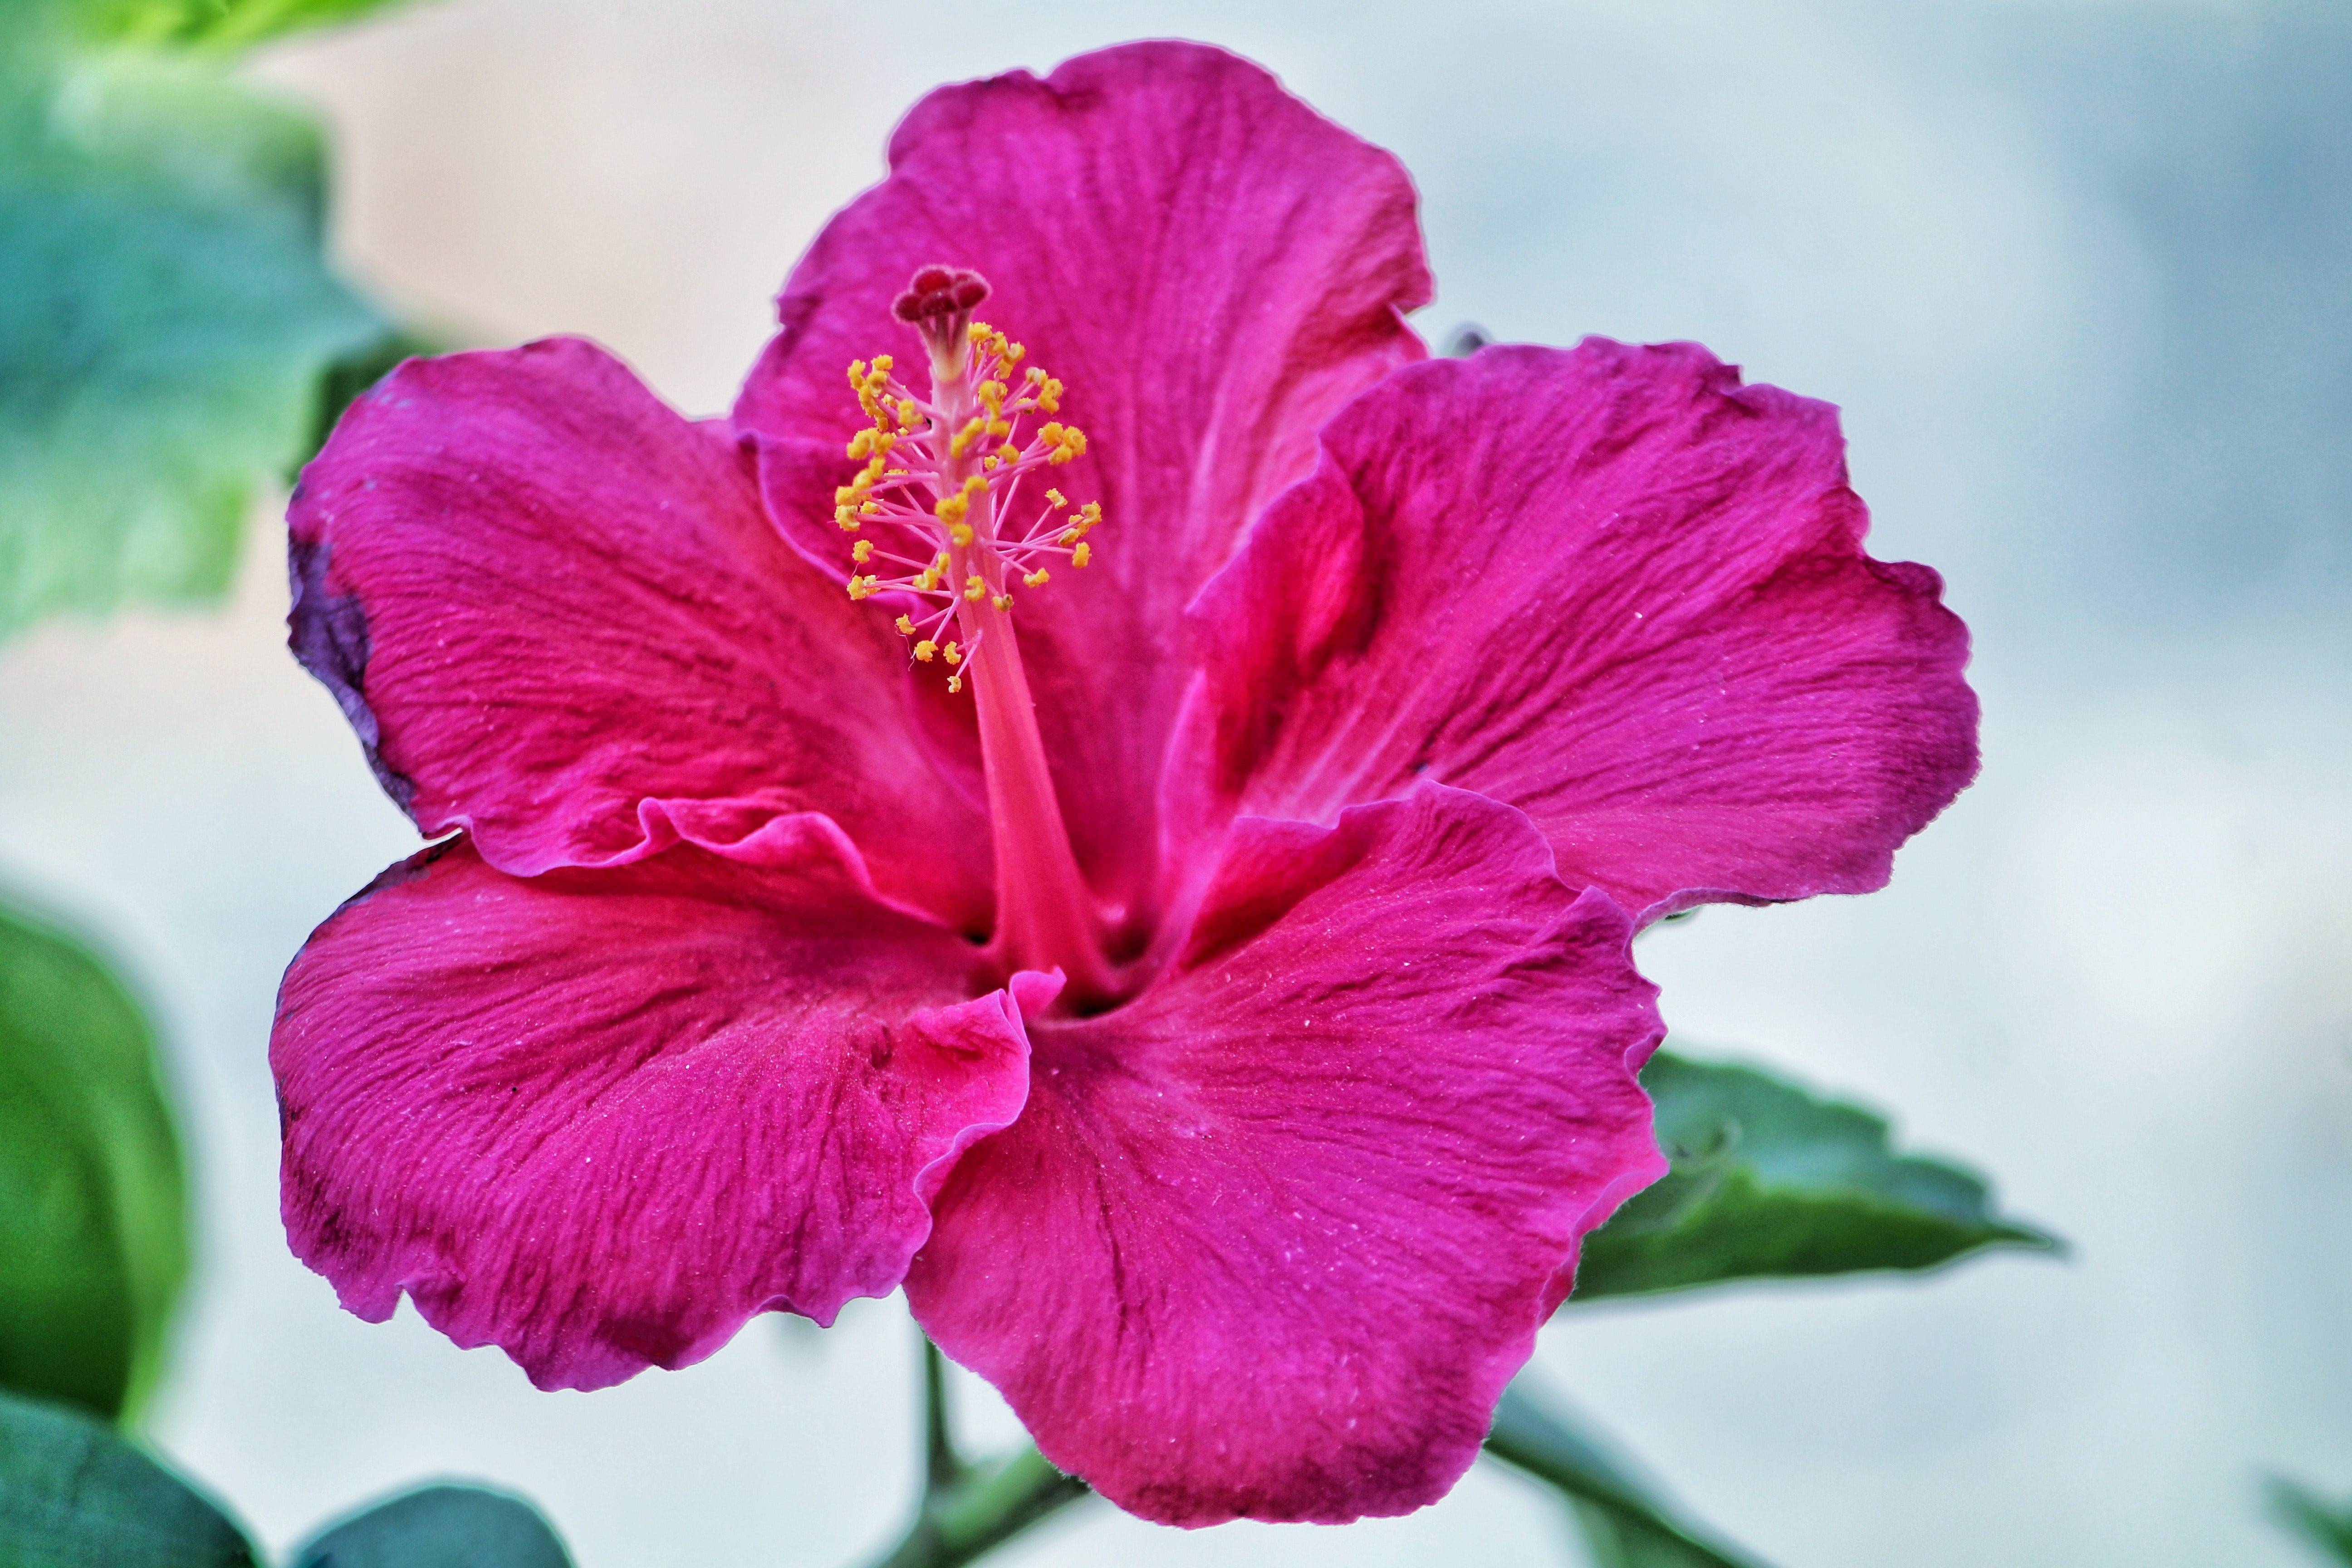
flower, flowering plant, petal, plant, pink, hibiscus, chinese hibiscus, Hawaiian hibiscus, four o clock flower, purple, botany, magenta, malvales, china rose, four o clock family, mallow family, four o clocks, annual plant, pink family, plant stem, herbaceous plant